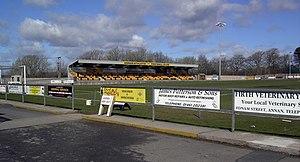
Galabank est un stade de football construit en 1953 et situé à Annan.
Le Championnat d'Écosse de football de D4 2016-2017, est la 22ᵉ édition du Championnat d'Écosse de football D4 dans sa version actuelle.
Cet article présente une liste des principaux stades de football en Écosse. Bien que destinés au football, il n'est pas rare que ces stades accueillent aussi d'autres sports mais aussi des courses de lévriers, des courses de speedway et de stock-car et des concerts.